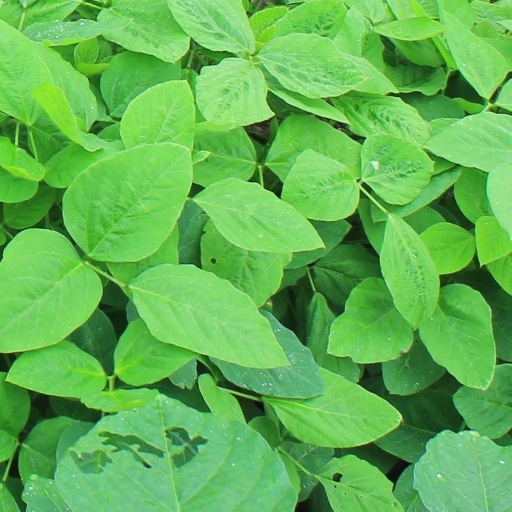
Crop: soybean